Ancient Regime of Spain

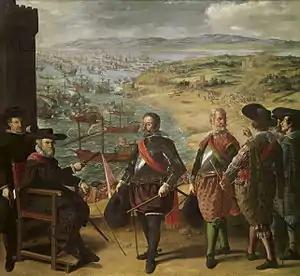
"The Defence of Cádiz against the English" (1634), by Francisco de Zurbarán. In addition to the high-ranking military men in the foreground, there are foot soldiers, galleys, ships of greater depth and the fortifications on which the surveillance of the coasts depended. These remains can still be found all along the Spanish coastline today.

With the reforms of Philip V, the councils declined (with the exception of the Council of Castile), and it was the Secretariat of State and the Office that became the most important institution in the governmental structure. First as the Secretariat of the Universal Office, since 1705 divided in two, and since 1714 in four (State, Treasury, Justice and one for War, Navy and the Indies), precedents of the structure in ministries and Council of Ministers with a President that will be typical of the Late modern period.